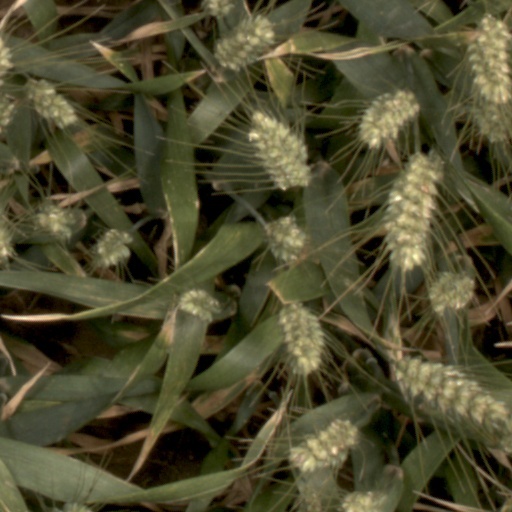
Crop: wheat